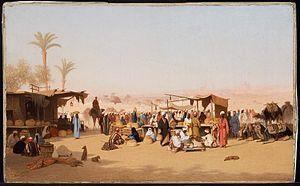
Scène de marché au Caire, par Charles-Théodore Frère. Oil on canvas, 38.4 x 61.9 cm, Musée des beaux-arts de Boston.
Charles-Théodore Frère, dit Frère Bey, né le 21 juin 1814 à Paris, où il est mort le 24 mai 1888, est un peintre orientaliste français.